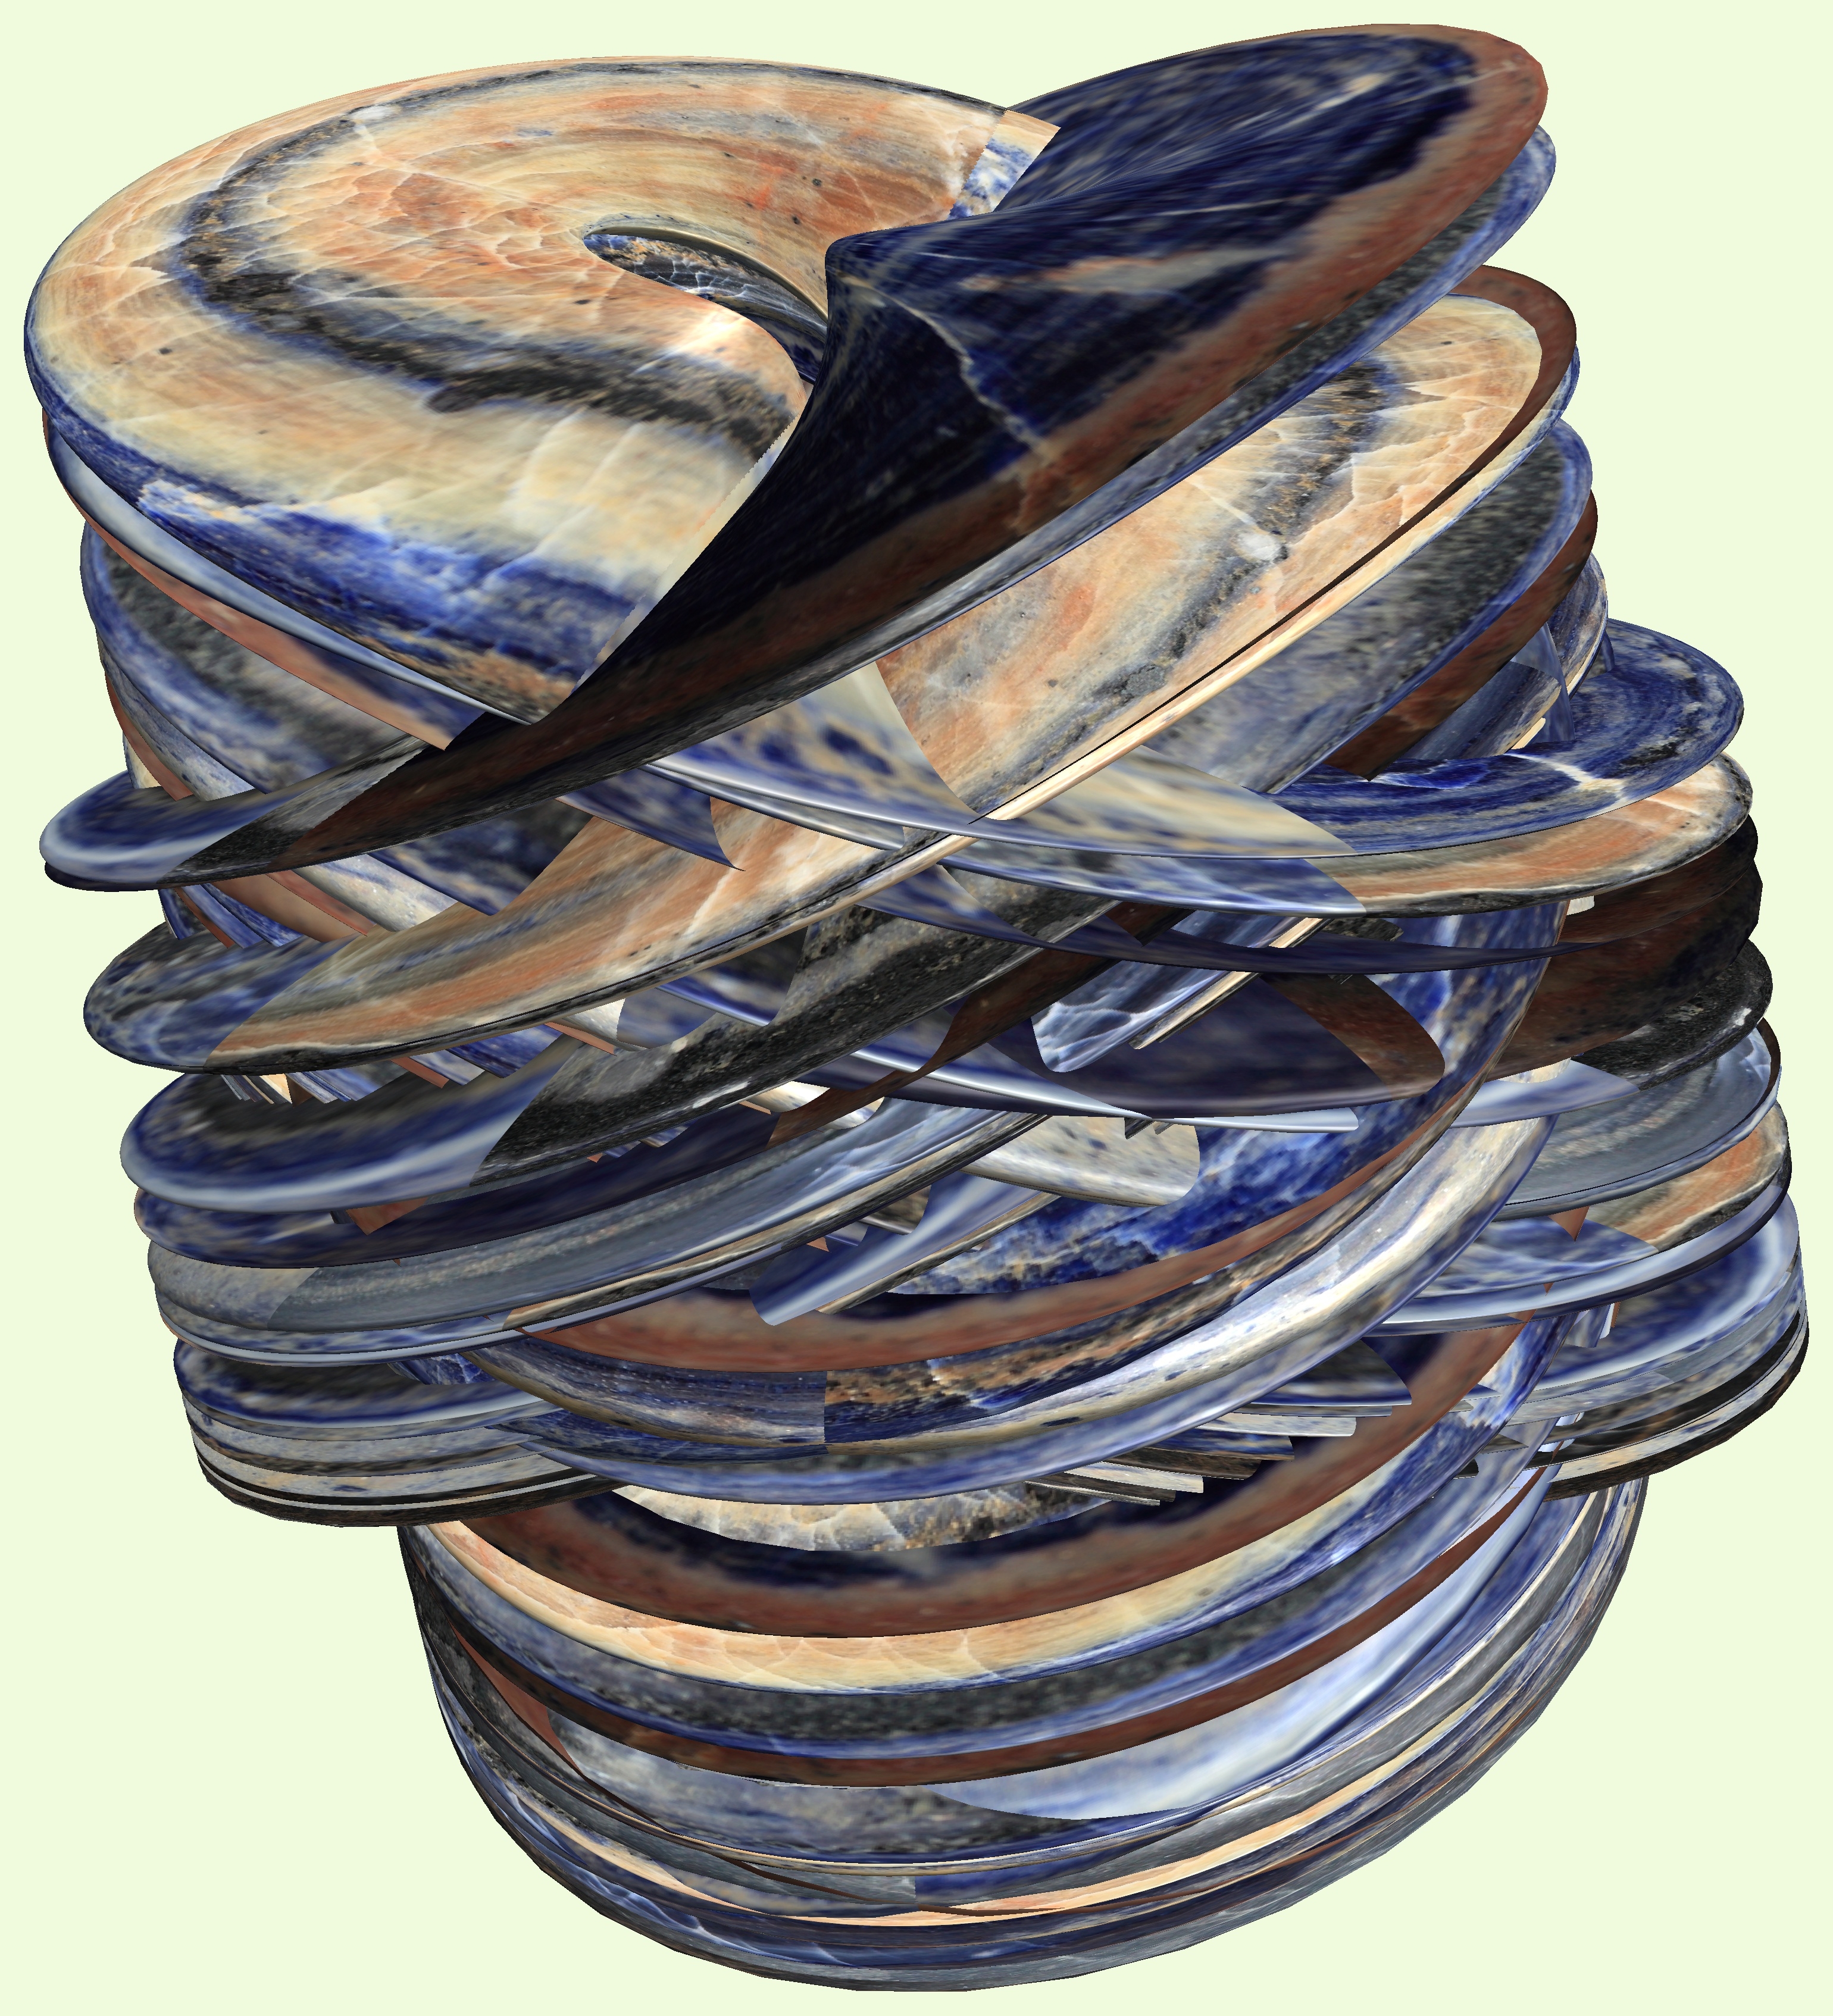
structure, texture, pattern, rein, clothing, arm, textile, figure, design, 3d, graphic, mathematica, cg, parametricplot3d, code, program, algorithm, abstruct, mapping, fashion accessory